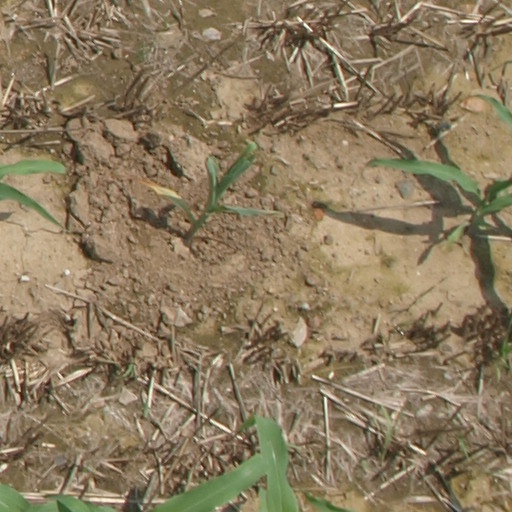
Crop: maize; corn